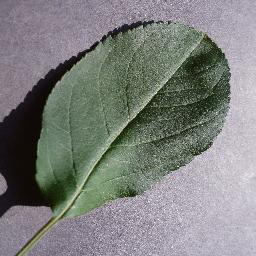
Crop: apple
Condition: healthy